Daren Kagasoff

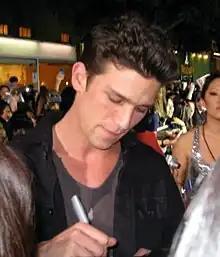
Kagasoff as a guest at the "Twilight" premiere in 2008

Daren Maxwell Kagasoff ("KA-guh-sawf"; born September 16, 1987) is an American actor. He is best known for starring as Ricky Underwood on the ABC Family teen drama series "The Secret Life of the American Teenager" from 2008 to 2013.